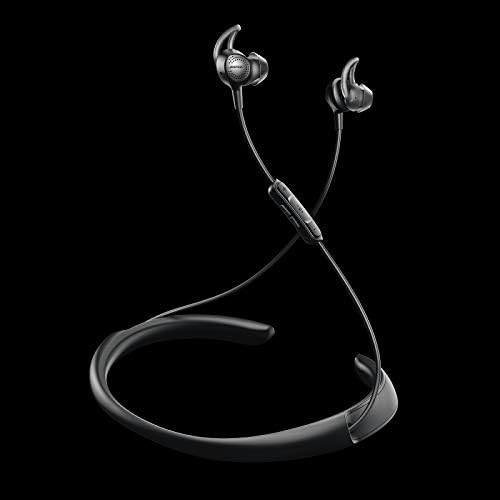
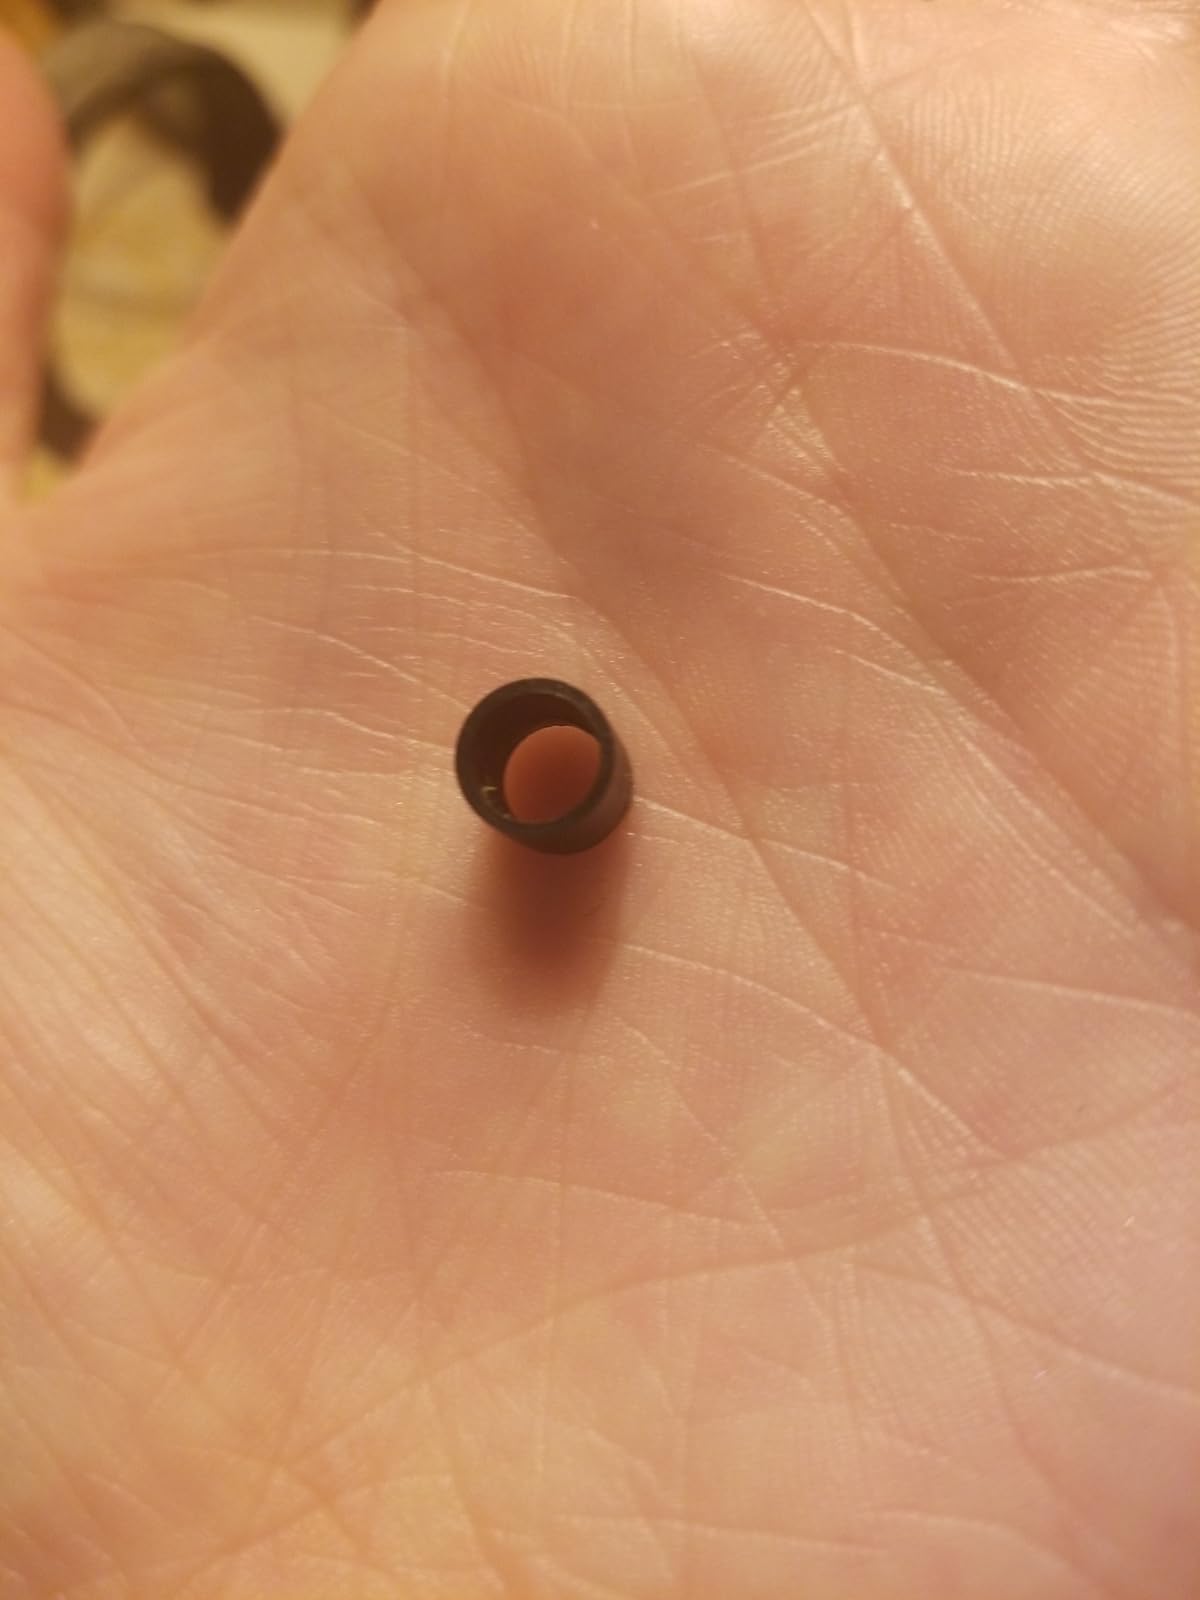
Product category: headphones
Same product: no